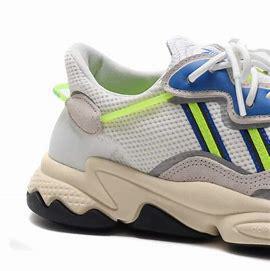
Brand: adidas
Model: Ozweego Athletic